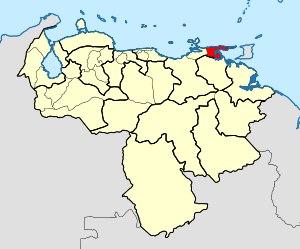
Le diocèse de Carúpano est un diocèse de l'Église catholique au Venezuela, suffragant de l'archidiocèse de Cumaná.